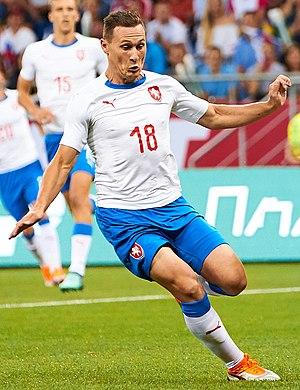
Jan Bořil est un footballeur international tchèque né le 11 janvier 1991 à Nymburk. Évoluant au poste d'arrière latéral, il joue pour le Slavia Prague depuis janvier 2016.